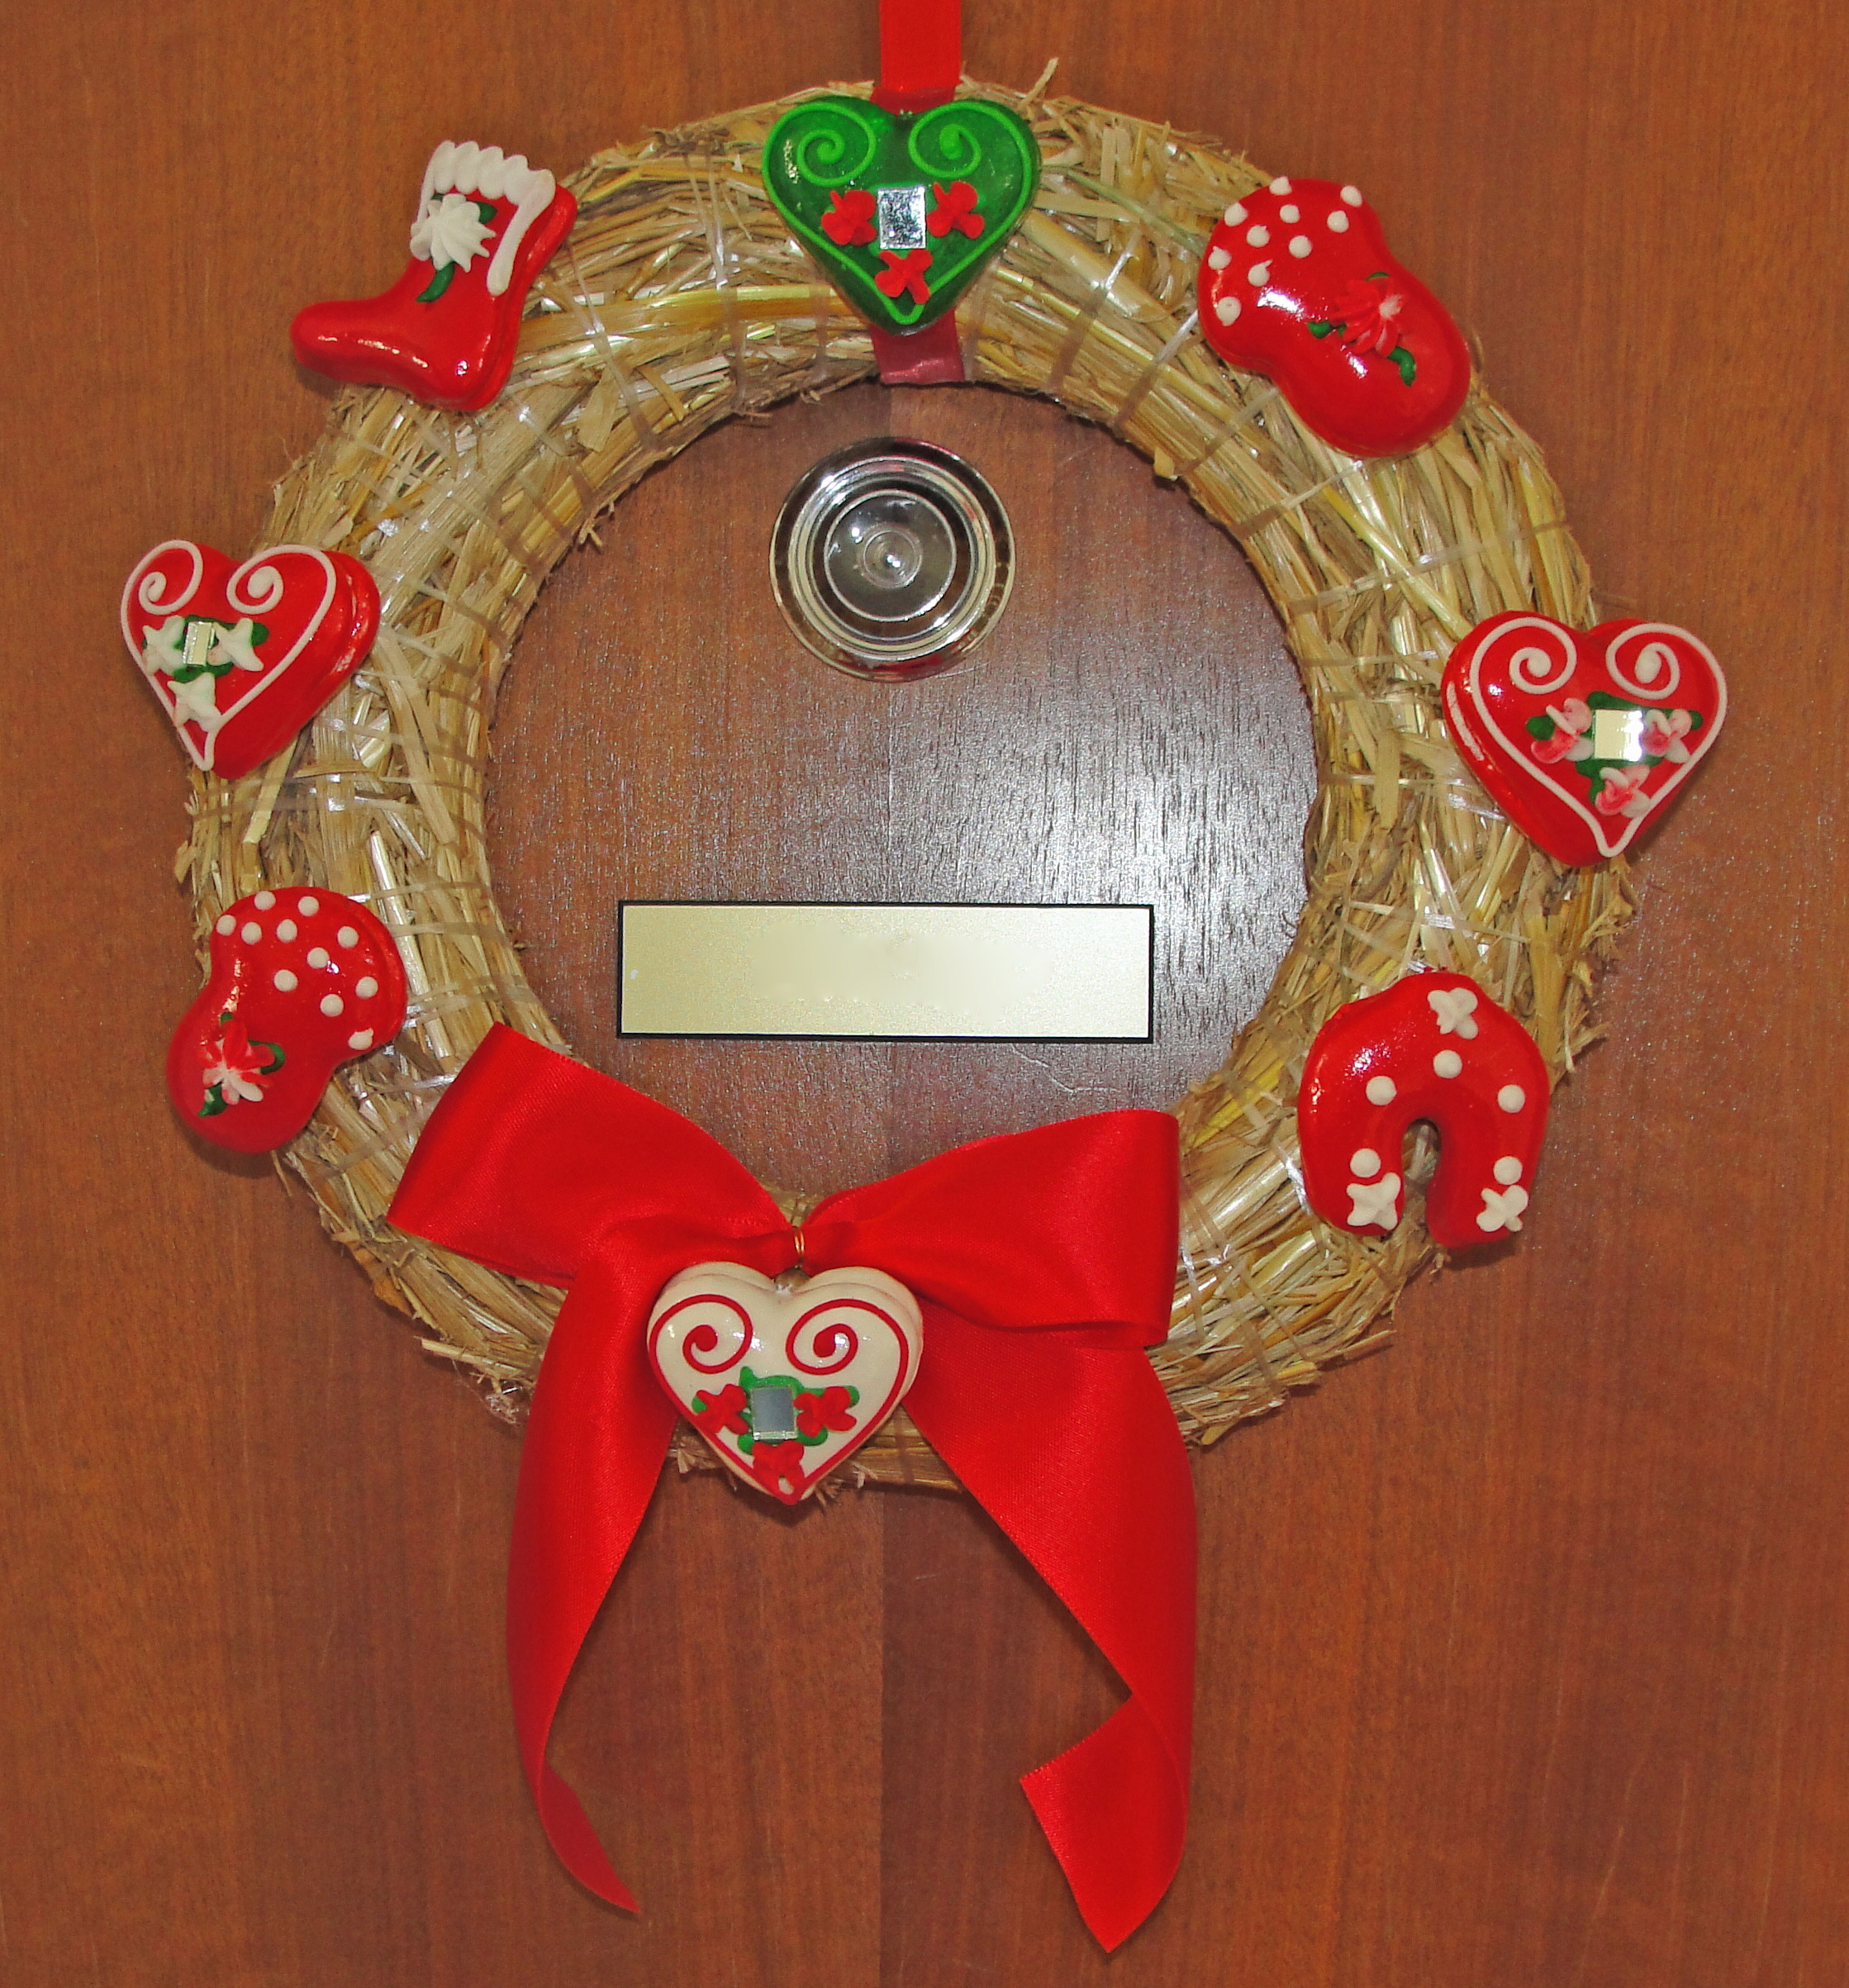
advent wreath, christmas decoration, christmas ornament, wreath, decor